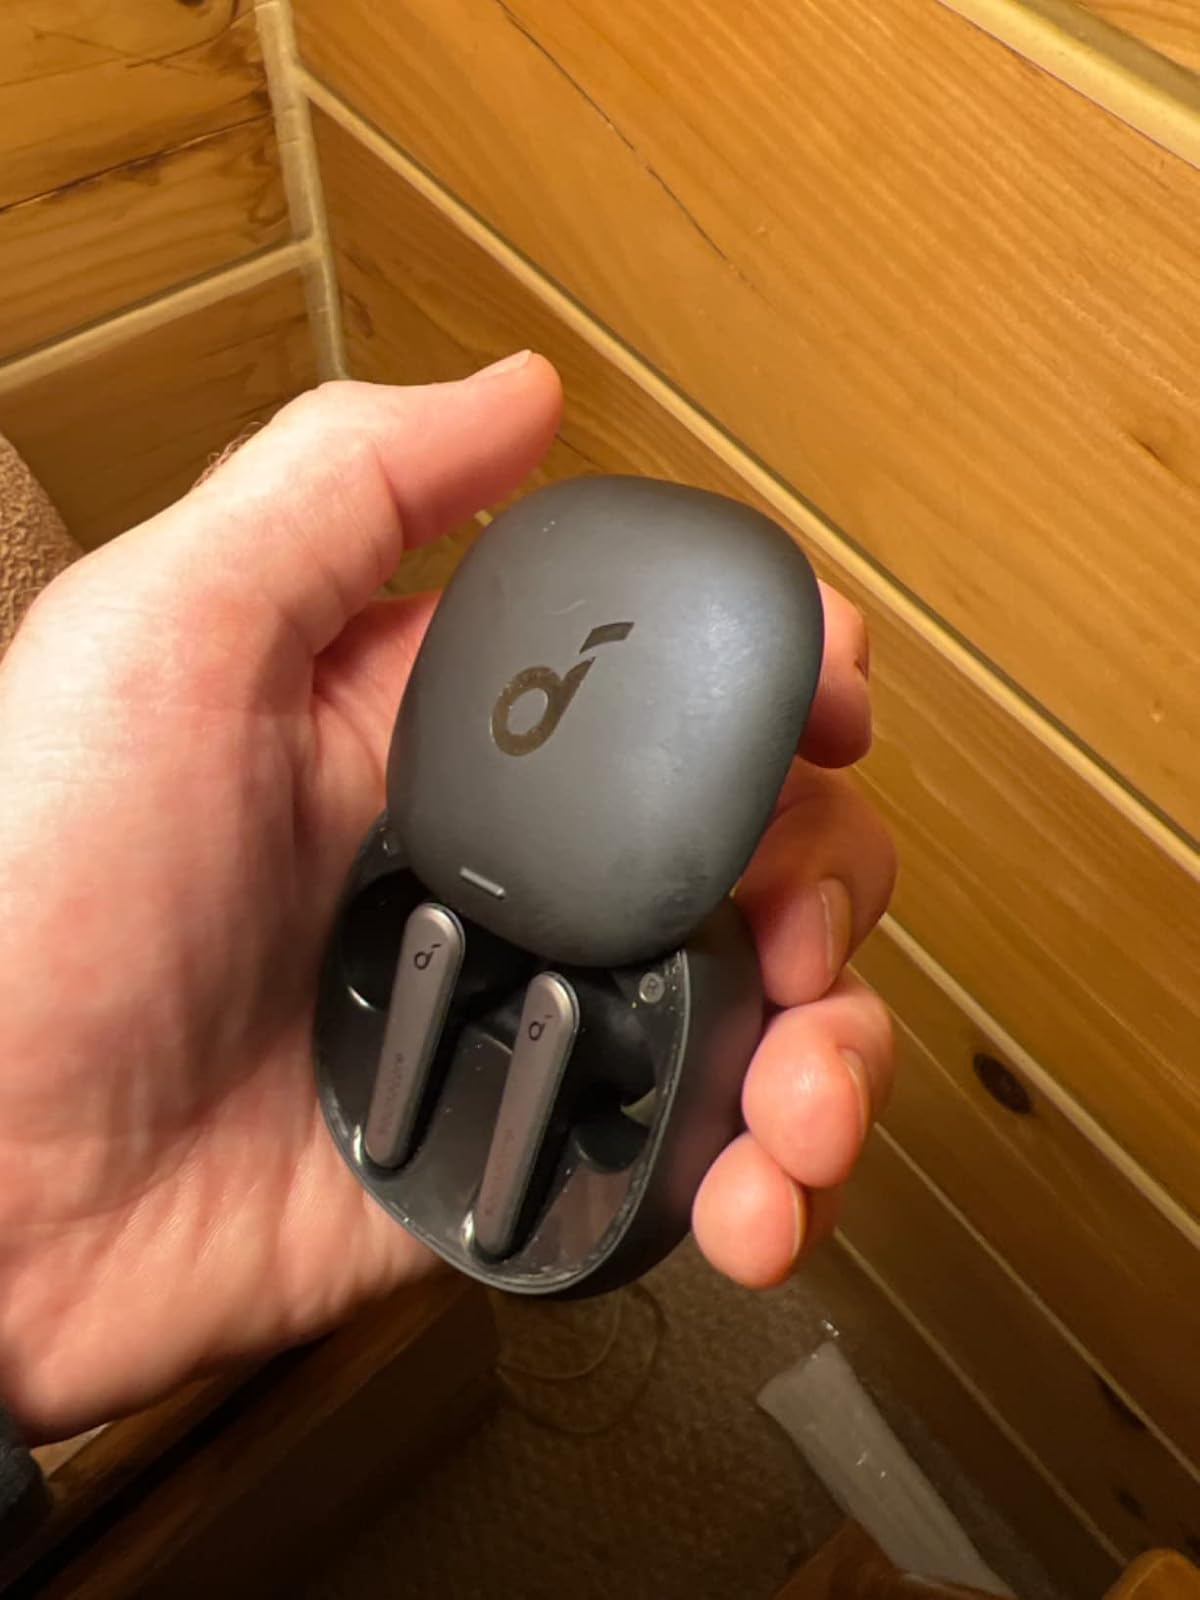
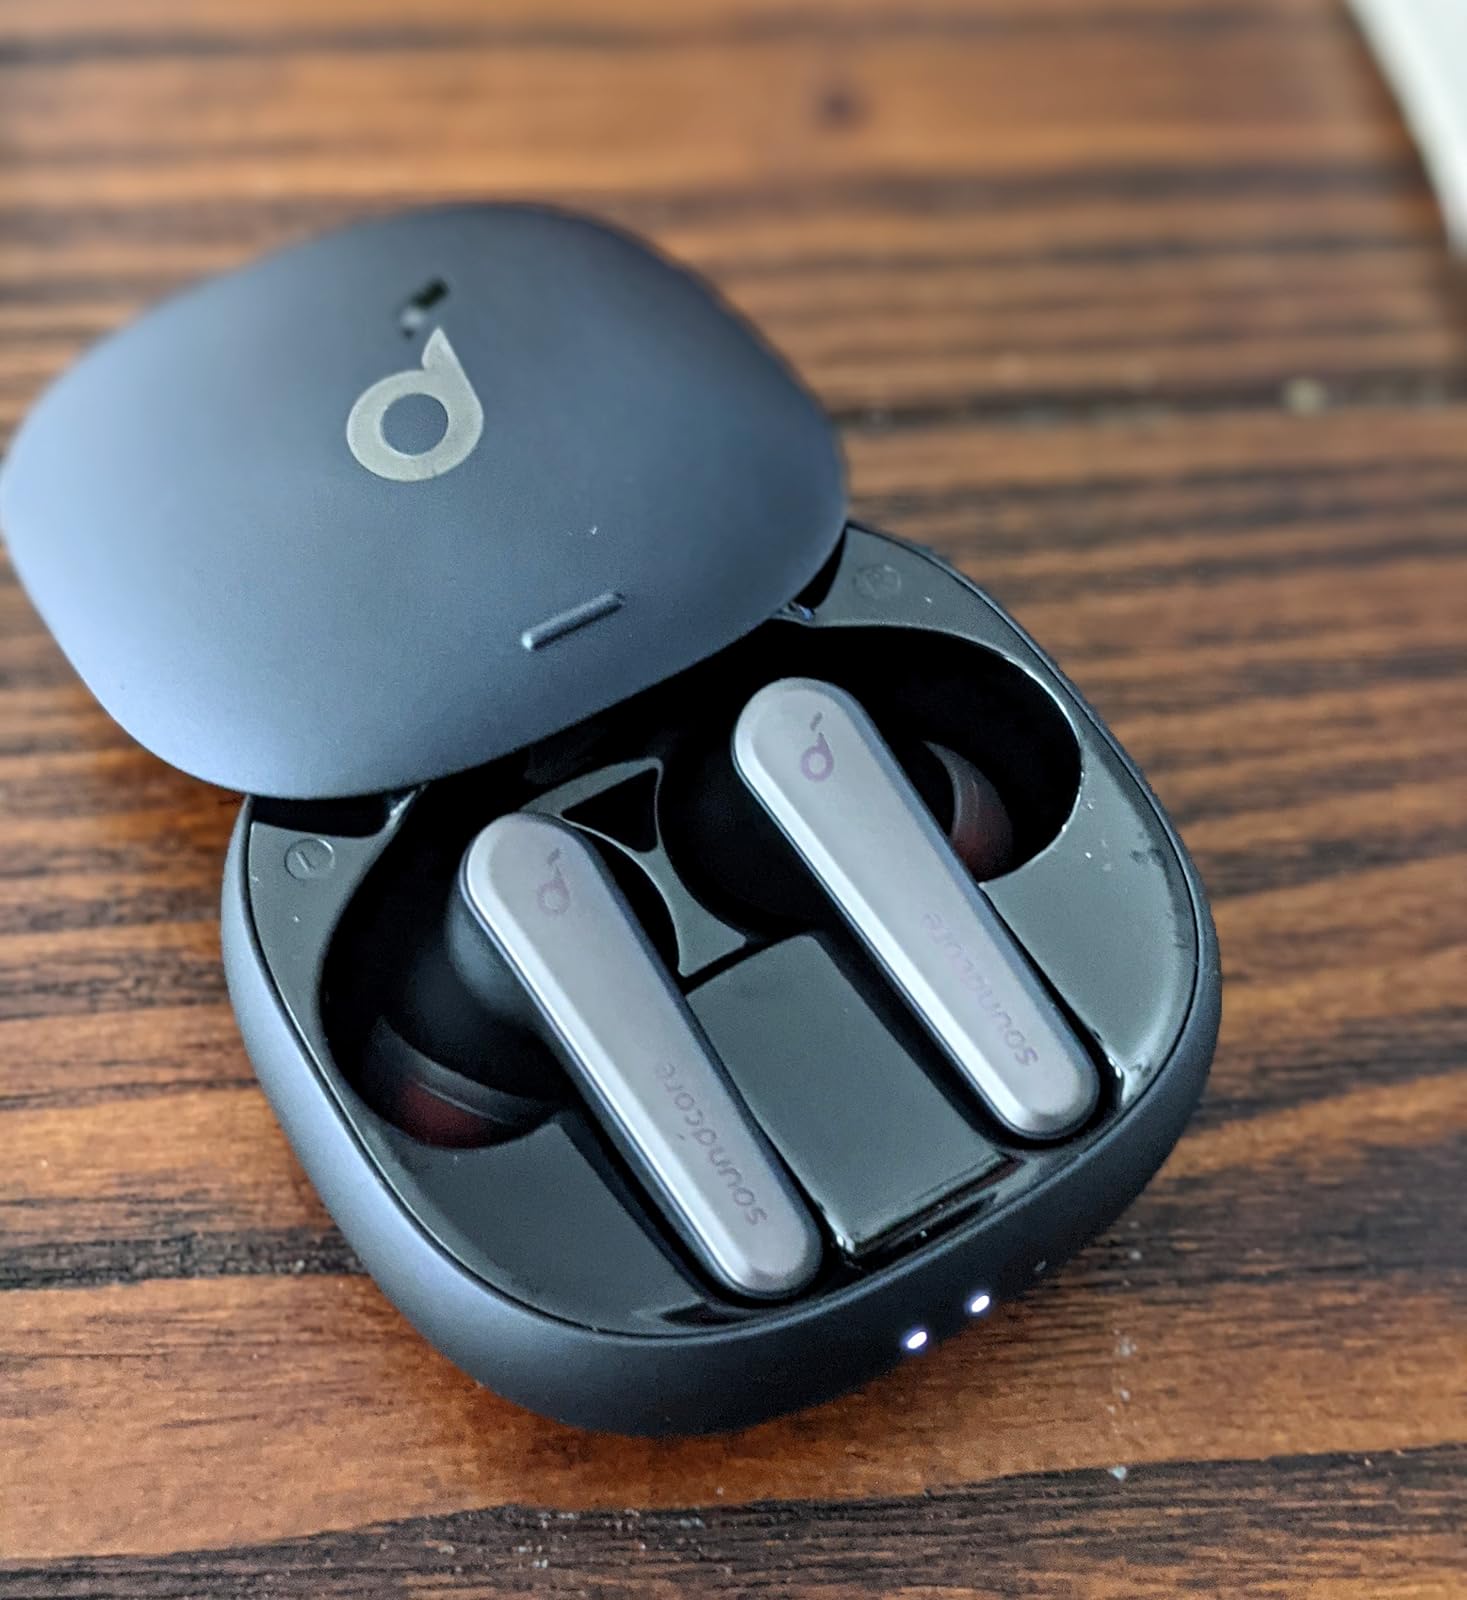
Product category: earbuds
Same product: yes